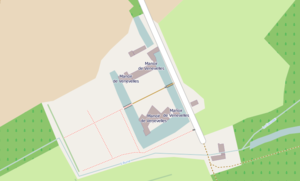
Plan général des bâtiments du manoir de Venevelles sur la carte OpenStreetMap.
Le manoir de Venevelles, ou château de Venevelles, est un manoir datant du XVᵉ siècle situé sur la commune de Luché-Pringé, dans le département de la Sarthe, en France. Installé dès le XIᵉ siècle au fond de la vallée de l'Aune, au pied d'une colline boisée, le manoir est reconstruit après la guerre de Cent Ans par la famille d'Espaigne. Sous l'impulsion d'Henri-Paul d'Espaigne et Suzanne Le Vasseur, il devient vers le milieu du XVIIᵉ siècle un haut lieu du calvinisme en Anjou.